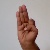
The image shows a hand gesture representing the letter 'F' in Indian Sign Language.